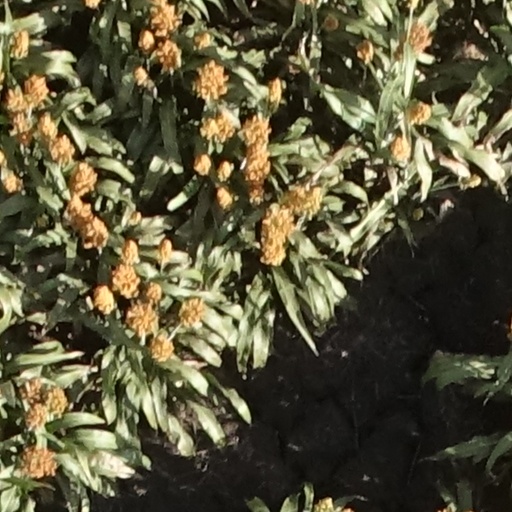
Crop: sorghum